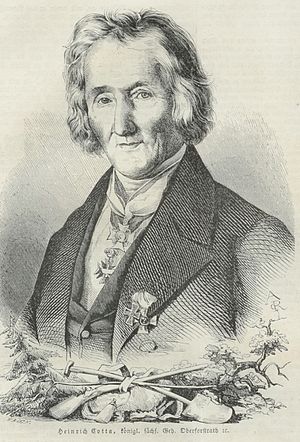
Skovbrug / Skovbrugets historie / Nyere tid
Henrich Cotta, en af skovvidenskabens pionerer.
Skovbrug er en virksomhed, der har til formål at opelske skov for efterfølgende at udnytte de værdier, skoven kan tilbyde, på en bæredygtig måde, det vil sige sikre, at skoven ikke udryddes, men at der til stadighed sker en foryngelse og fornyelse af skoven til erstatning for de fældede træer. Som grundlægger af moderne skovbrug kan regnes Hans Carl von Carlowitz, som i 1713 introducerede tanken om, at skov skulle regenereres, fordi han oplevede mangel på træ til brug i mineindustrien. Noget senere, i 1800-tallet, vedtog de fleste europæiske lande love for at sikre skov på visse arealer, såkaldte fredskovområder. Skovbrug adskiller sig derved fra skovfældning for at udnytte arealet til andet formål.